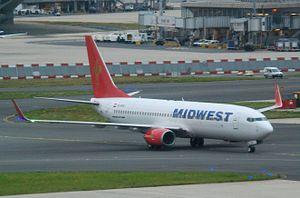
Midwest Airlines est une compagnie aérienne américaine qui comprend également Midwest Connect, basée à Milwaukee dans le Wisconsin.